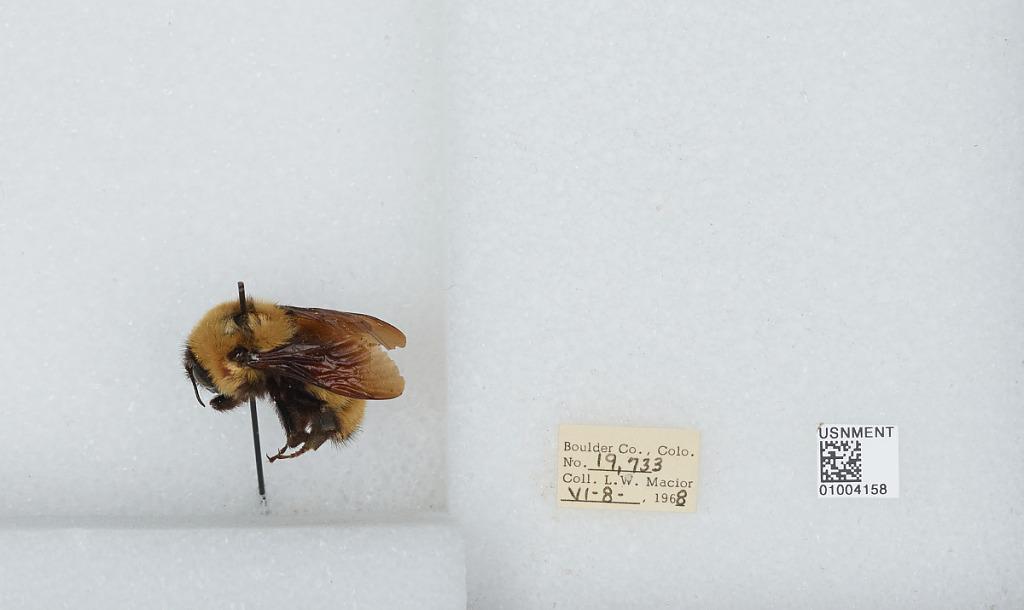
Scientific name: Bombus (Fervidobombus) fervidus fervidus (Fabricius)
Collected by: L. Macior
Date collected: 1968-6-8
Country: United States
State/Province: Colorado
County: Boulder
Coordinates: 40.09, -105.36